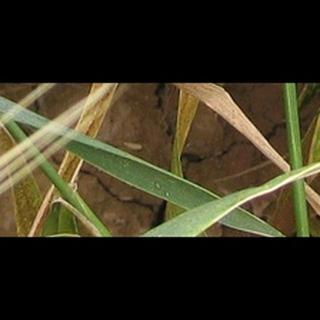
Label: wheat_brown_rust